Elongated coin

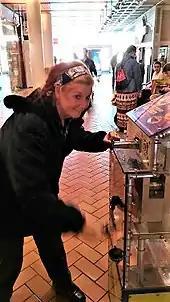
Using a common crank style penny squishing/elongation machine.

The first elongated coins in the United States were created at the World's Columbian Exposition, held in 1893 in Chicago, Illinois. Several designs were issued to commemorate the fair, and are available in the elongated coin collecting community today.